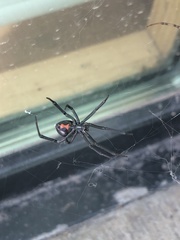
Species: Lactrodectus_hesperus